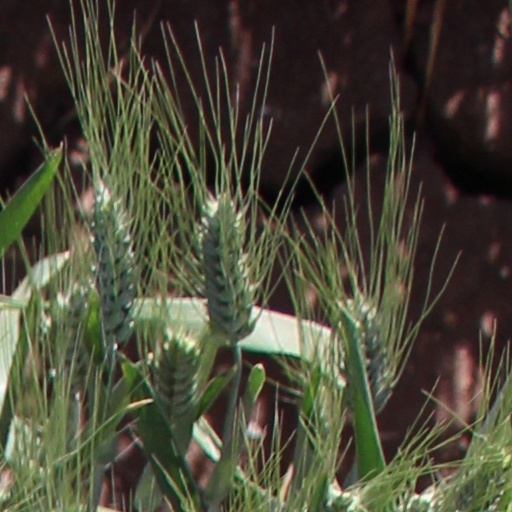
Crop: wheat